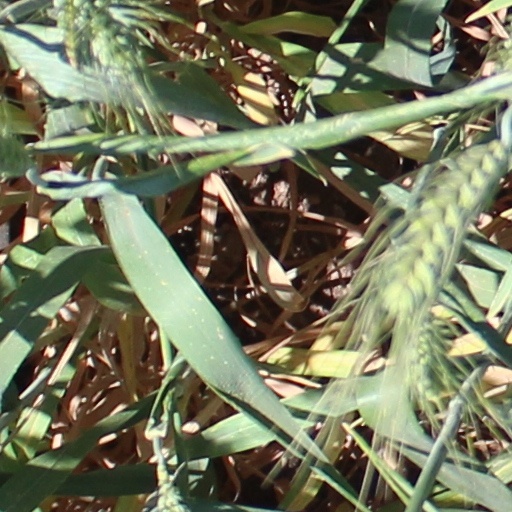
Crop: wheat